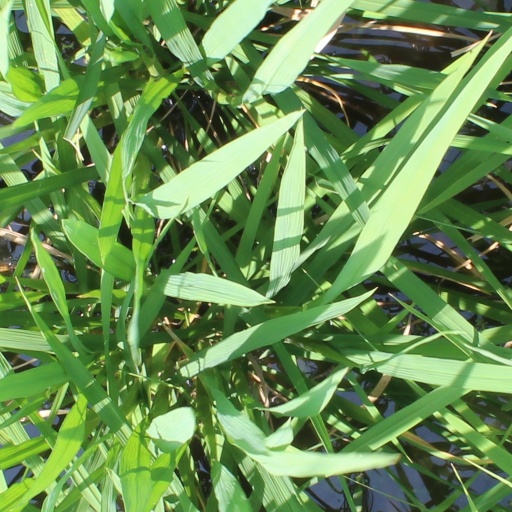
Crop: rice